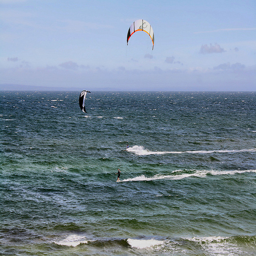
A couple of kite boarders are in the water.
Two people wearing water gear kite board with colorful kites
A wind surfer is in the choppy ocean.
GREEN BLUE AND WHITE CAPPED OCEAN WITH PEOPLE PARASAILING
Someone is wind sailing out at the beach